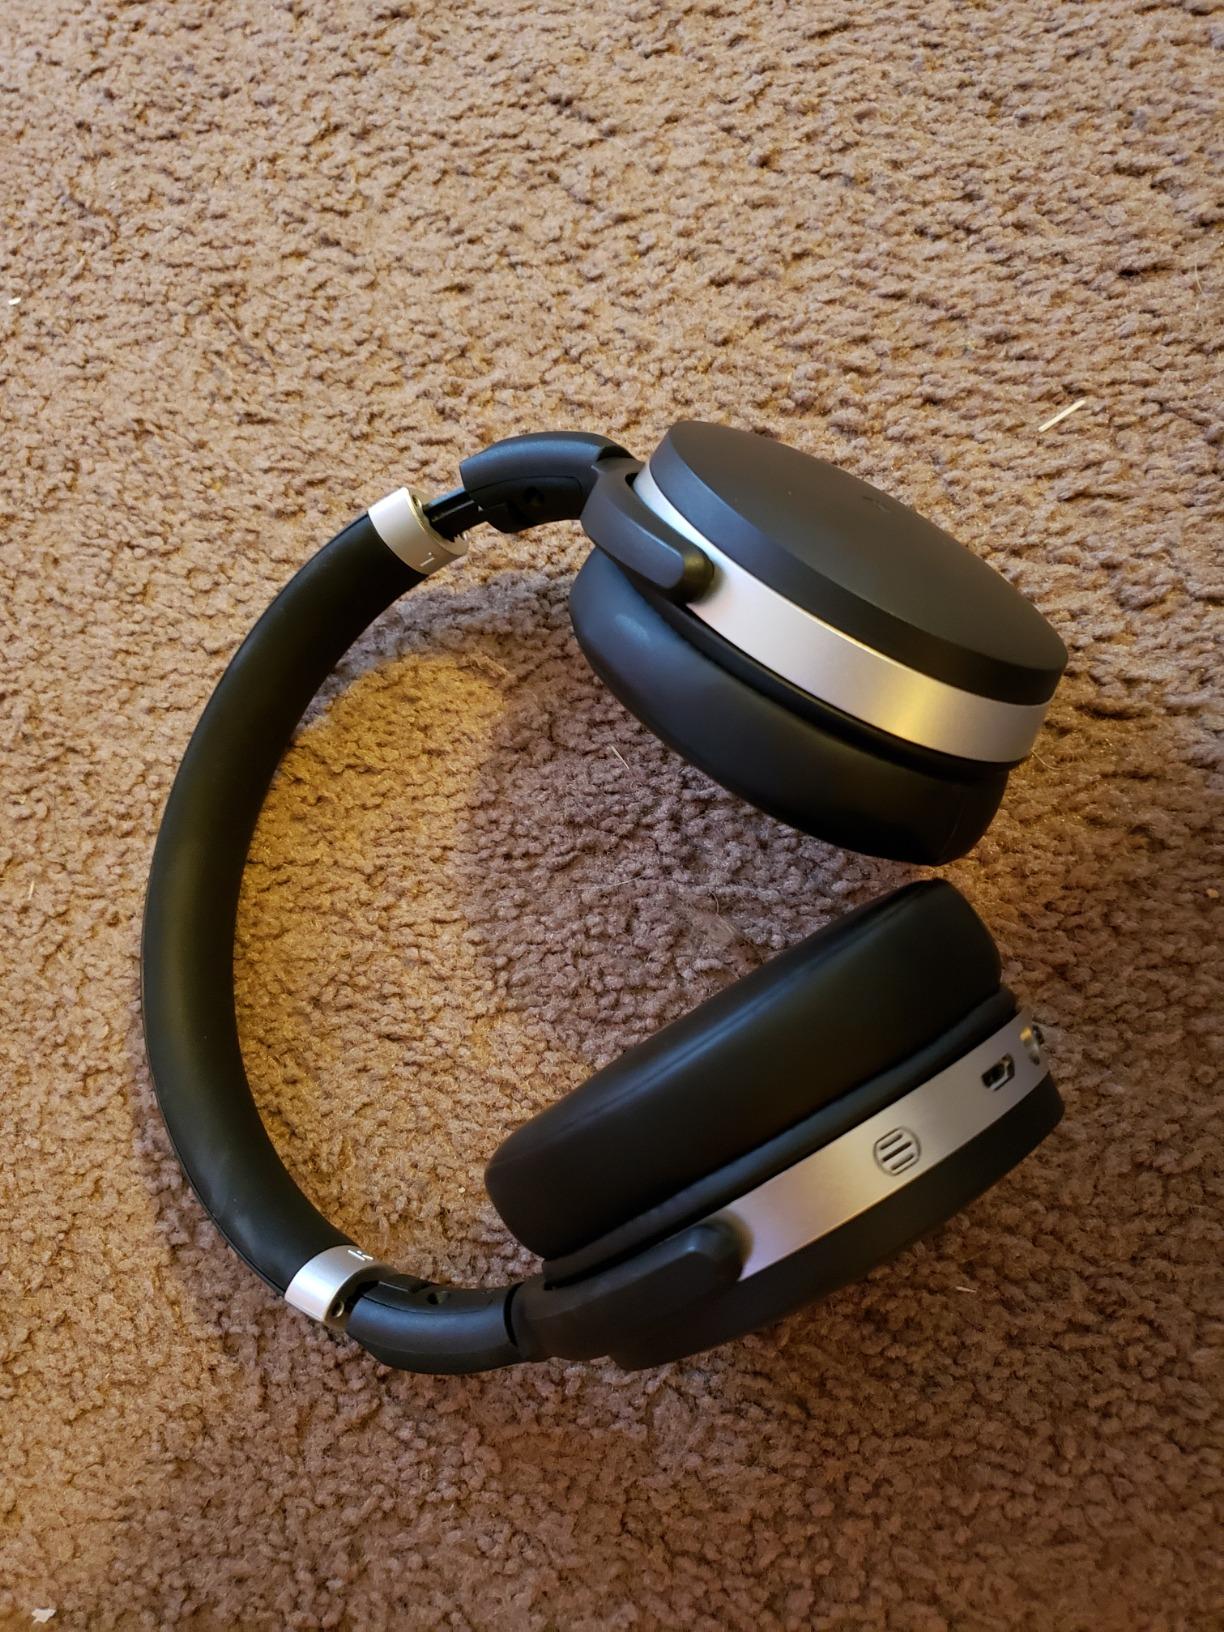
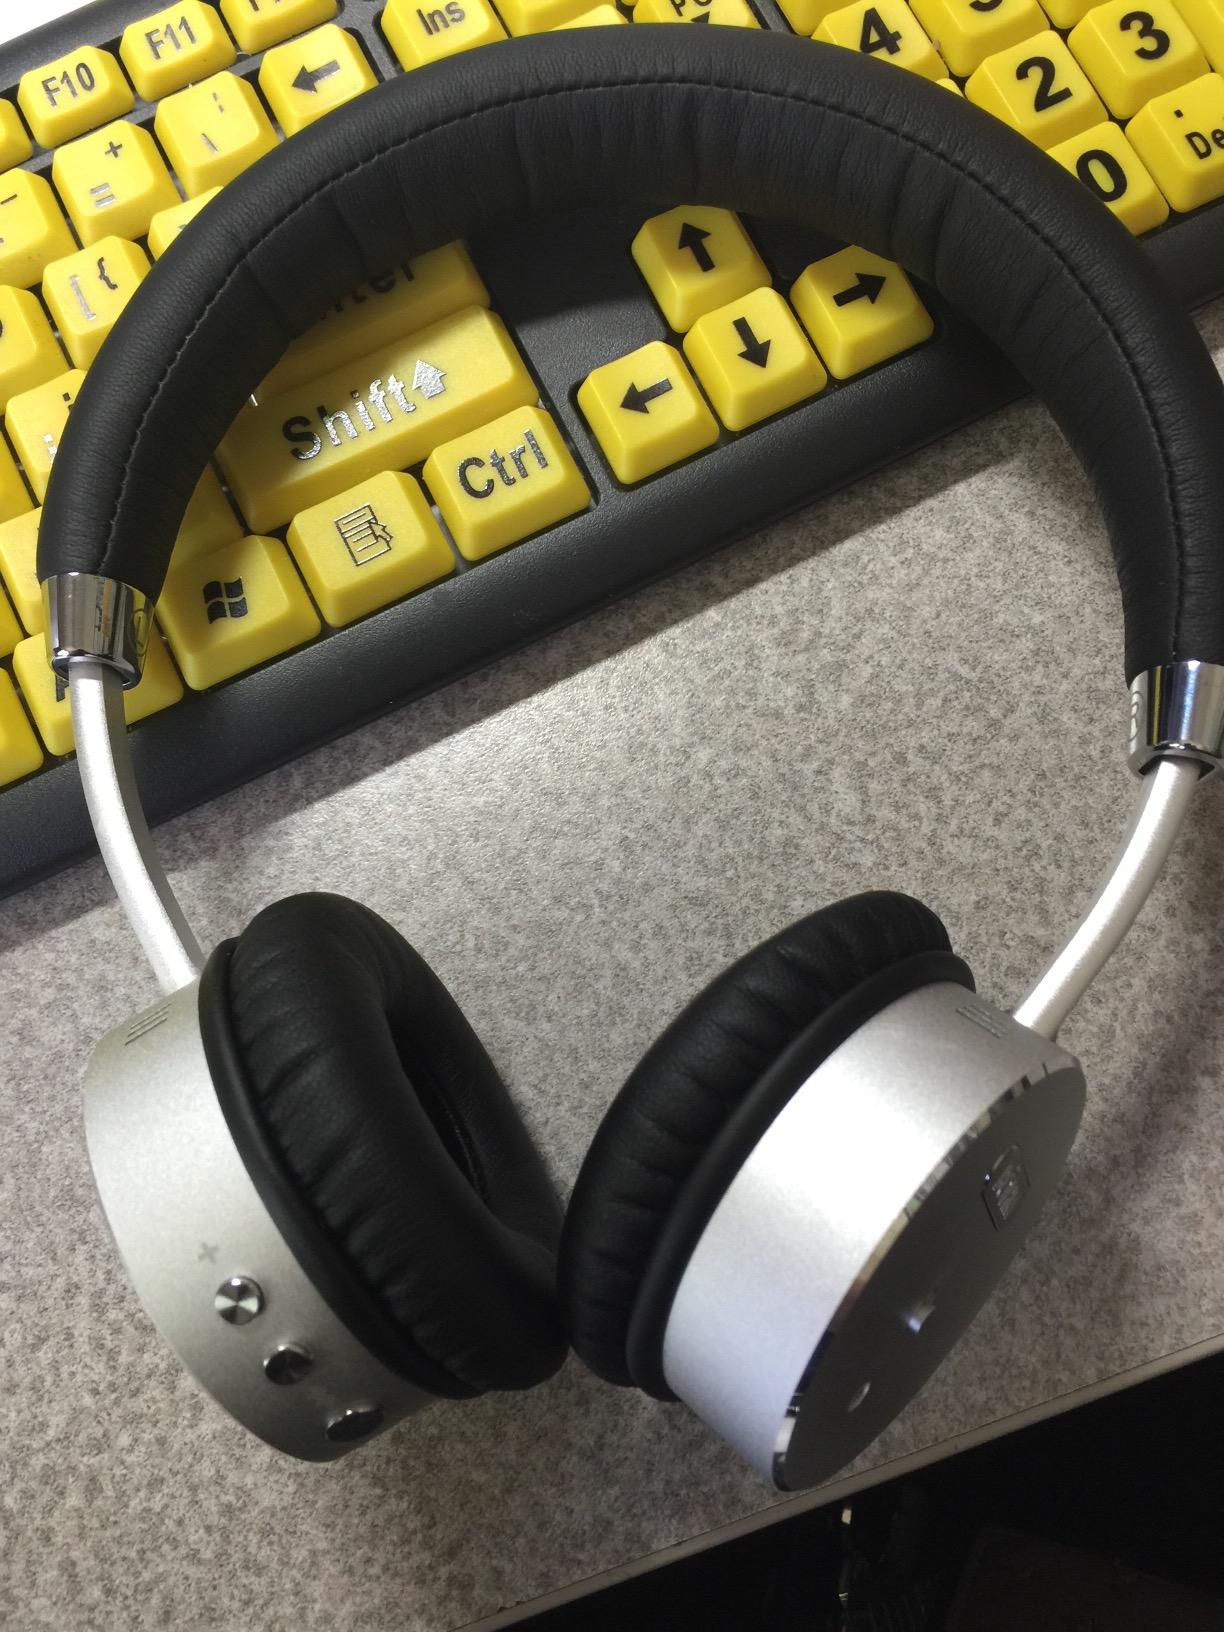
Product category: headphones
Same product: no